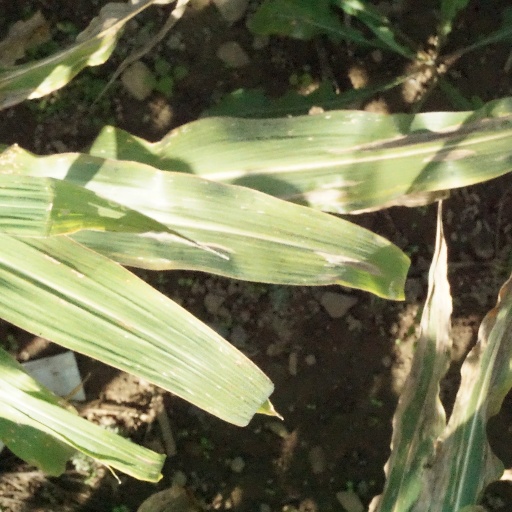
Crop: maize; corn